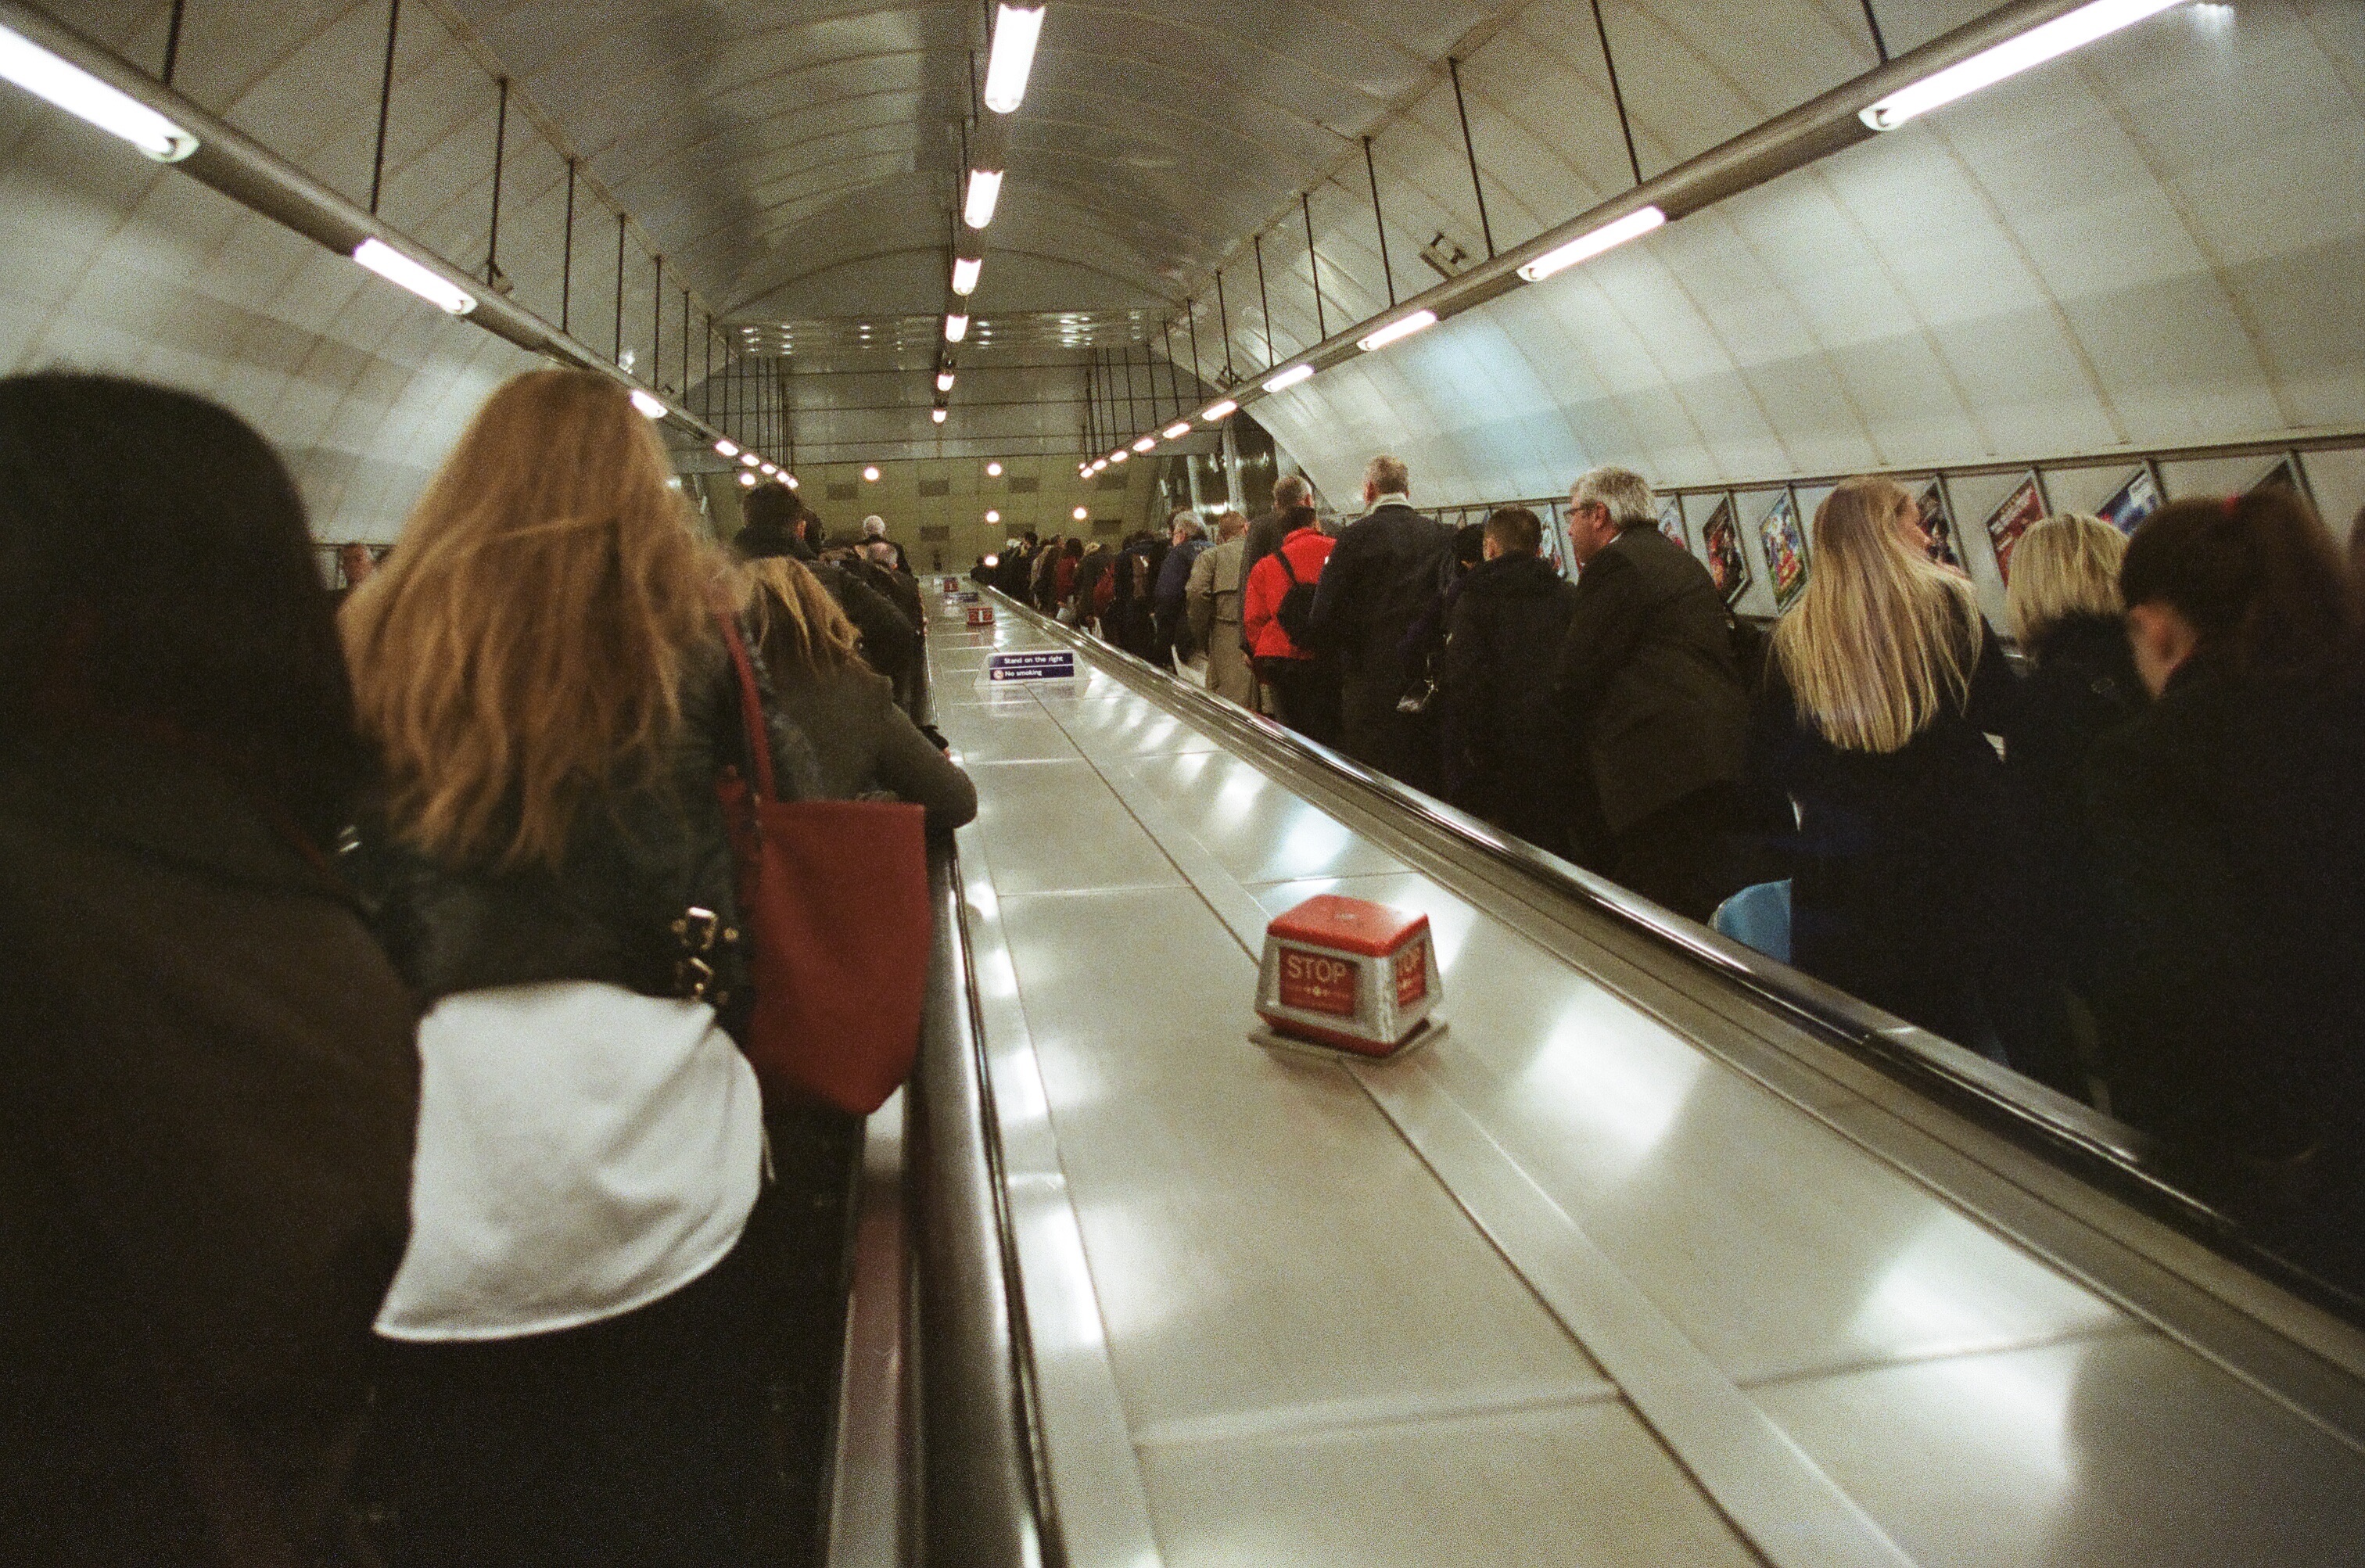
transport, public transport, metro station, infrastructure, passenger, rapid transit